Yemenite Jews

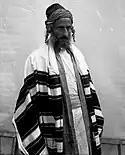
Yemenite Jew in Jerusalem, late 19th century.

The lack of chairs may also have been to provide more space for prostration, another ancient Jewish observance that the Jews of Yemen continued to practise until very recent times. There are still a few Yemenite Jews who prostrate themselves during the part of everyday Jewish prayer called Tachanun (Supplication), though such individuals usually do so in privacy. In the small Jewish community that exists today in Bet Harash, prostration is still done during the tachanun prayer. Jews of European origin generally prostrate only during certain portions of special prayers during Rosh Hashanah (Jewish New Year) and Yom Kippur (Day of Atonement). Prostration was a common practise amongst all Jews until some point during the late Middle Ages or Renaissance period.